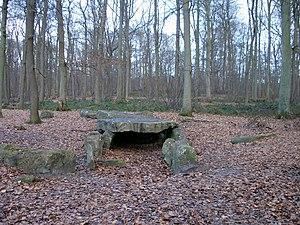
La Pierre Turquaise (Forêt de Carnelle) - Saint-Martin-du-Tertre (France) -
Saint-Martin-du-Tertre est une commune française située dans le département du Val-d'Oise en région Île-de-France.
La culture Seine-Oise-Marne, dite aussi S.O.M., est une culture préhistorique qui s'est développée au Néolithique récent fin du IVᵉ au début du IIIᵉ millénaire av. J.-C. et au début du Chalcolithique, principalement dans le Bassin parisien. Il a été proposé
Le Val-d'Oise ne compte plus désormais que quinze sépultures collectives et huit menhirs, en raison des nombreuses destructions dont ils ont été victimes. Depuis 1800, au moins treize allées couvertes et cinq menhirs ont été démontés ou débités en pavés. Les préhistoriens estiment que le département a pu compter au Néolithique final au moins trois cents structures funéraires collectives, chiffres plus en adéquation avec la démographie estimée de cette époque.
L'histoire du Val-d'Oise en tant que département ne remonte qu'à 1968, date de sa création d'un démembrement du département de Seine-et-Oise. Cependant, le territoire occupé par la relativement nouvelle entité est marqué par les grandes phases de l'histoire francilienne et française et en conserve de nombreuses traces.
La Pierre Turquaise ou Pierre Turquoise est une allée couverte située à Saint-Martin-du-Tertre, dans le département du Val-d'Oise. C'est la plus vaste et la plus célèbre de toutes les allées couvertes de la région parisienne devenue l'archétype des sépultures associées à la culture Seine-Oise-Marne.
La forêt de Carnelle est un massif forestier de 975 hectares situé dans le Val-d'Oise, à 25 km au nord de Paris. En ajoutant l'ensemble des bois périphériques, le massif atteint un total de 1 229 hectares. Elle constitue avec les massifs de Montmorency et de L'Isle-Adam l'un des trois principaux massifs forestiers domaniaux du Val-d'Oise.